Keir Hardie

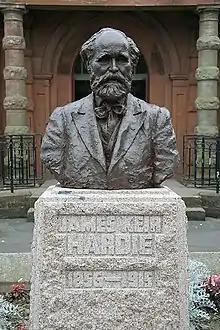
A bust of Hardie outside Cumnock Town Hall

Hardie spent the next five years of his life building up the Labour movement and speaking at various public meetings; he was arrested at a woman's suffrage meeting in London, but the Home Secretary, concerned about arresting the leader of the ILP, ordered his release.